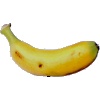
Label: banana_lady_finger